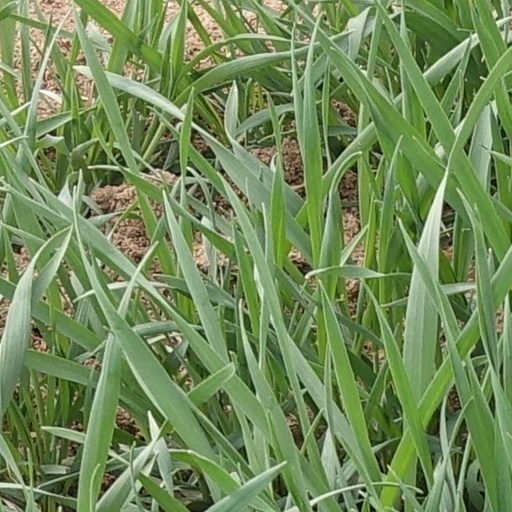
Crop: wheat